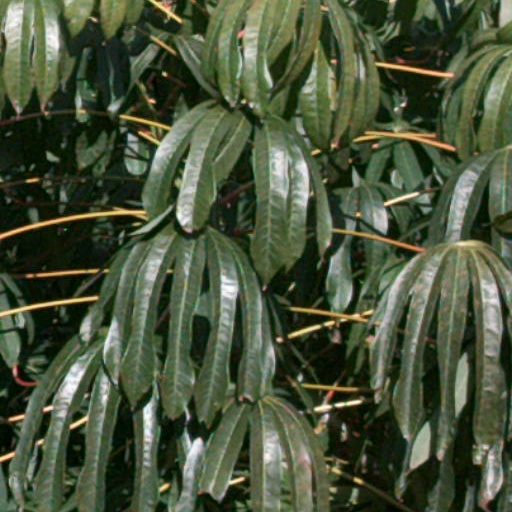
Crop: cassava